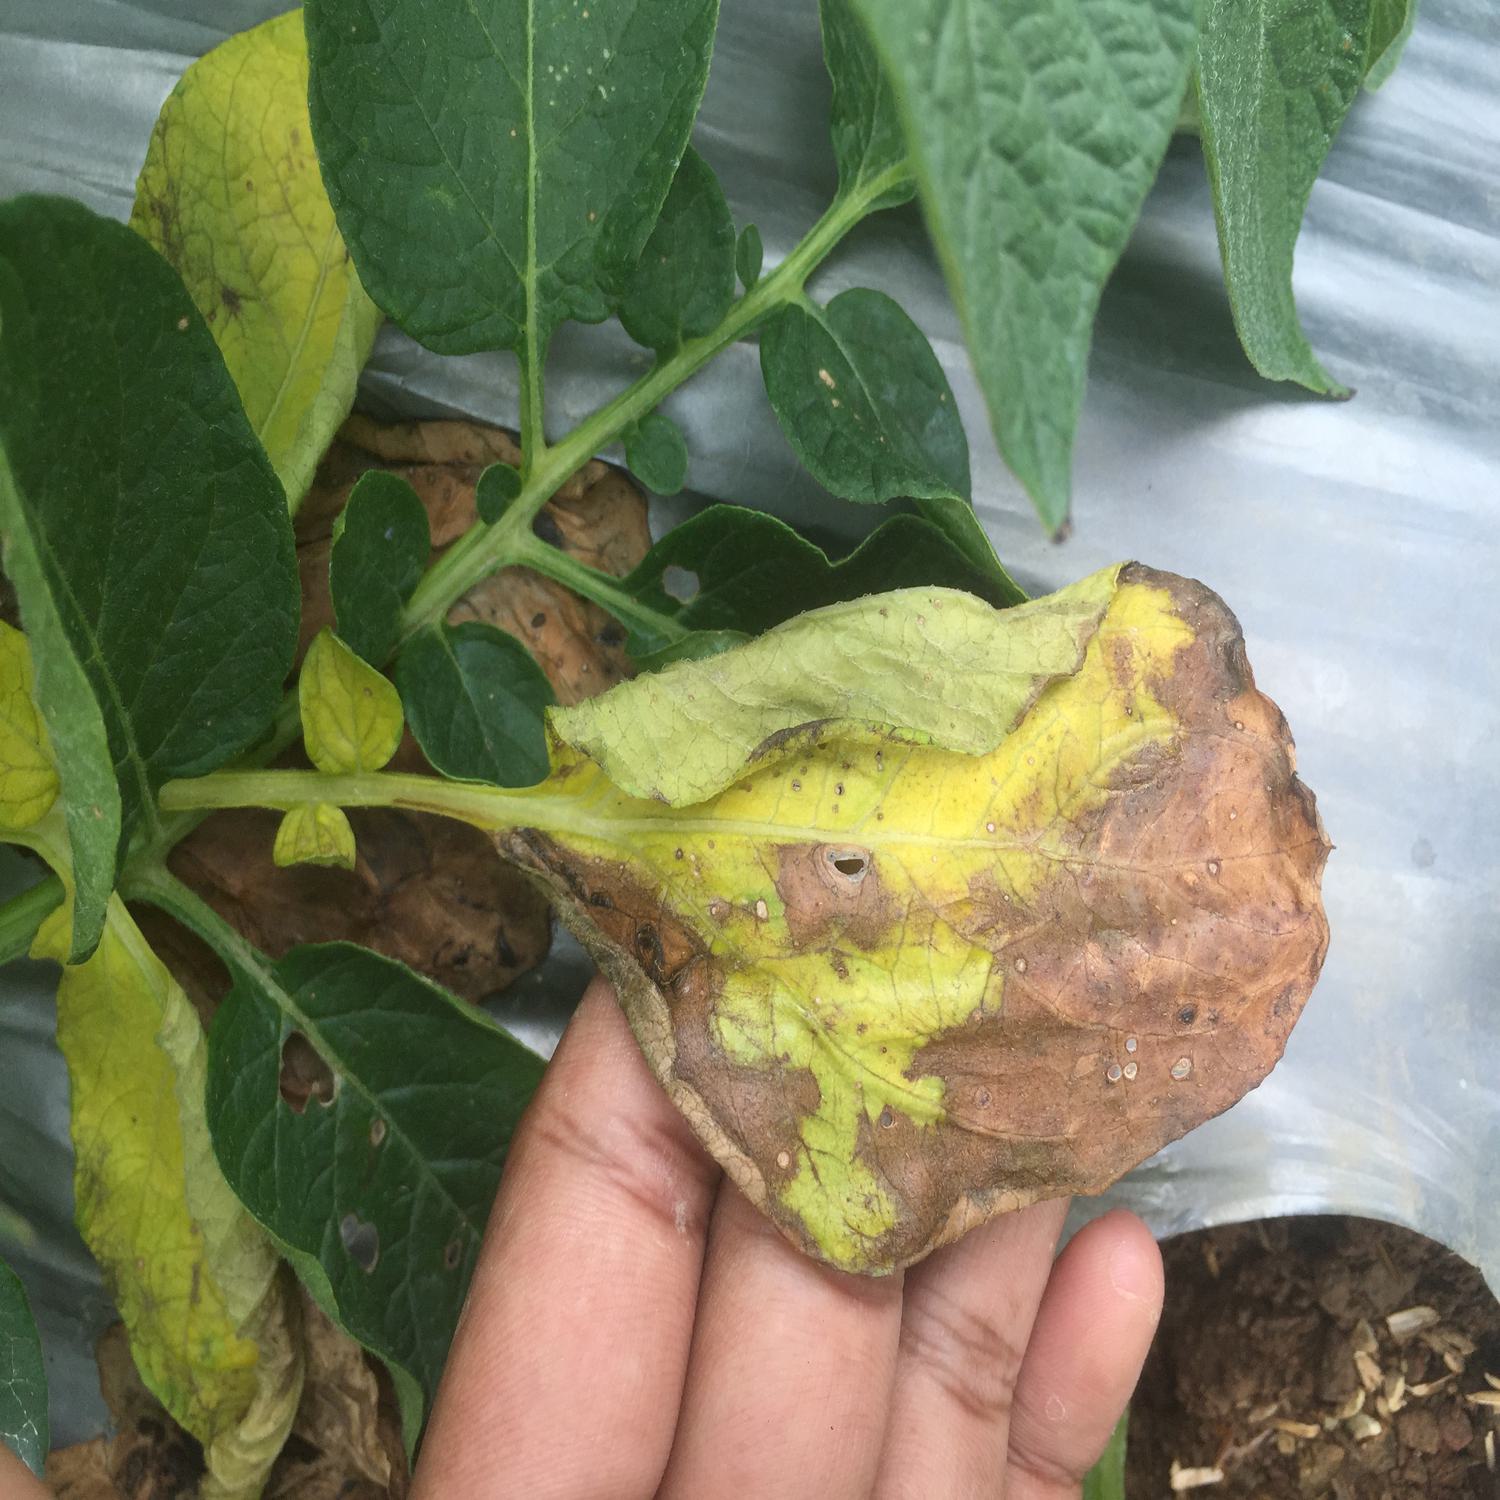
Label: Phytopthora